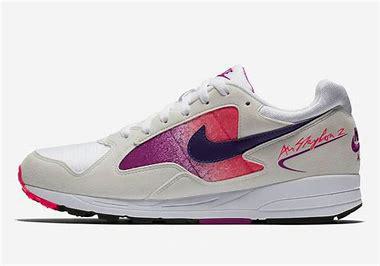
Brand: Nike
Model: Air Skylon Ii